U.S. national anthem protests

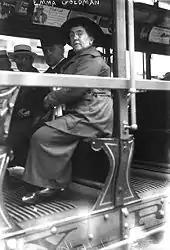
Emma Goldman was imprisoned for two years after opposing conscription in the US during World War I.

Protests during the playing of the United States national anthem have had many causes, including civil rights, anti-conscription, anti-war, anti-nationalism, and religious reservations. Such protests have occurred since at least the 1890s, well before "The Star-Spangled Banner" was adopted and resolved by Congress as the official national anthem in 1916 and 1931, respectively. Earlier protests typically took place during the performance of various unofficial national anthems, including "My Country, 'Tis of Thee" and "Hail, Columbia". These demonstrations may include refusal to stand or face the American flag during the playing of the Anthem. Some of the protestors object to honoring the slaveowner and author of the lyrics, Francis Scott Key.